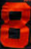
Number: 8